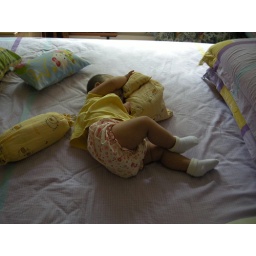
Cait taking a nap on Mom's bed and there's some light coming in from the window